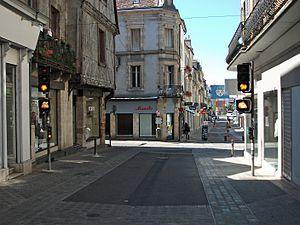
Rue d'Allier à Moulins
Dans le domaine routier, un feu ou signal lumineux est un dispositif lumineux destiné à régler la circulation.